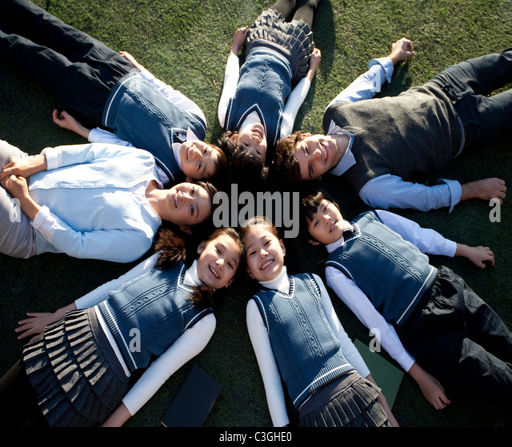
teacher and students lying in a circle on grass